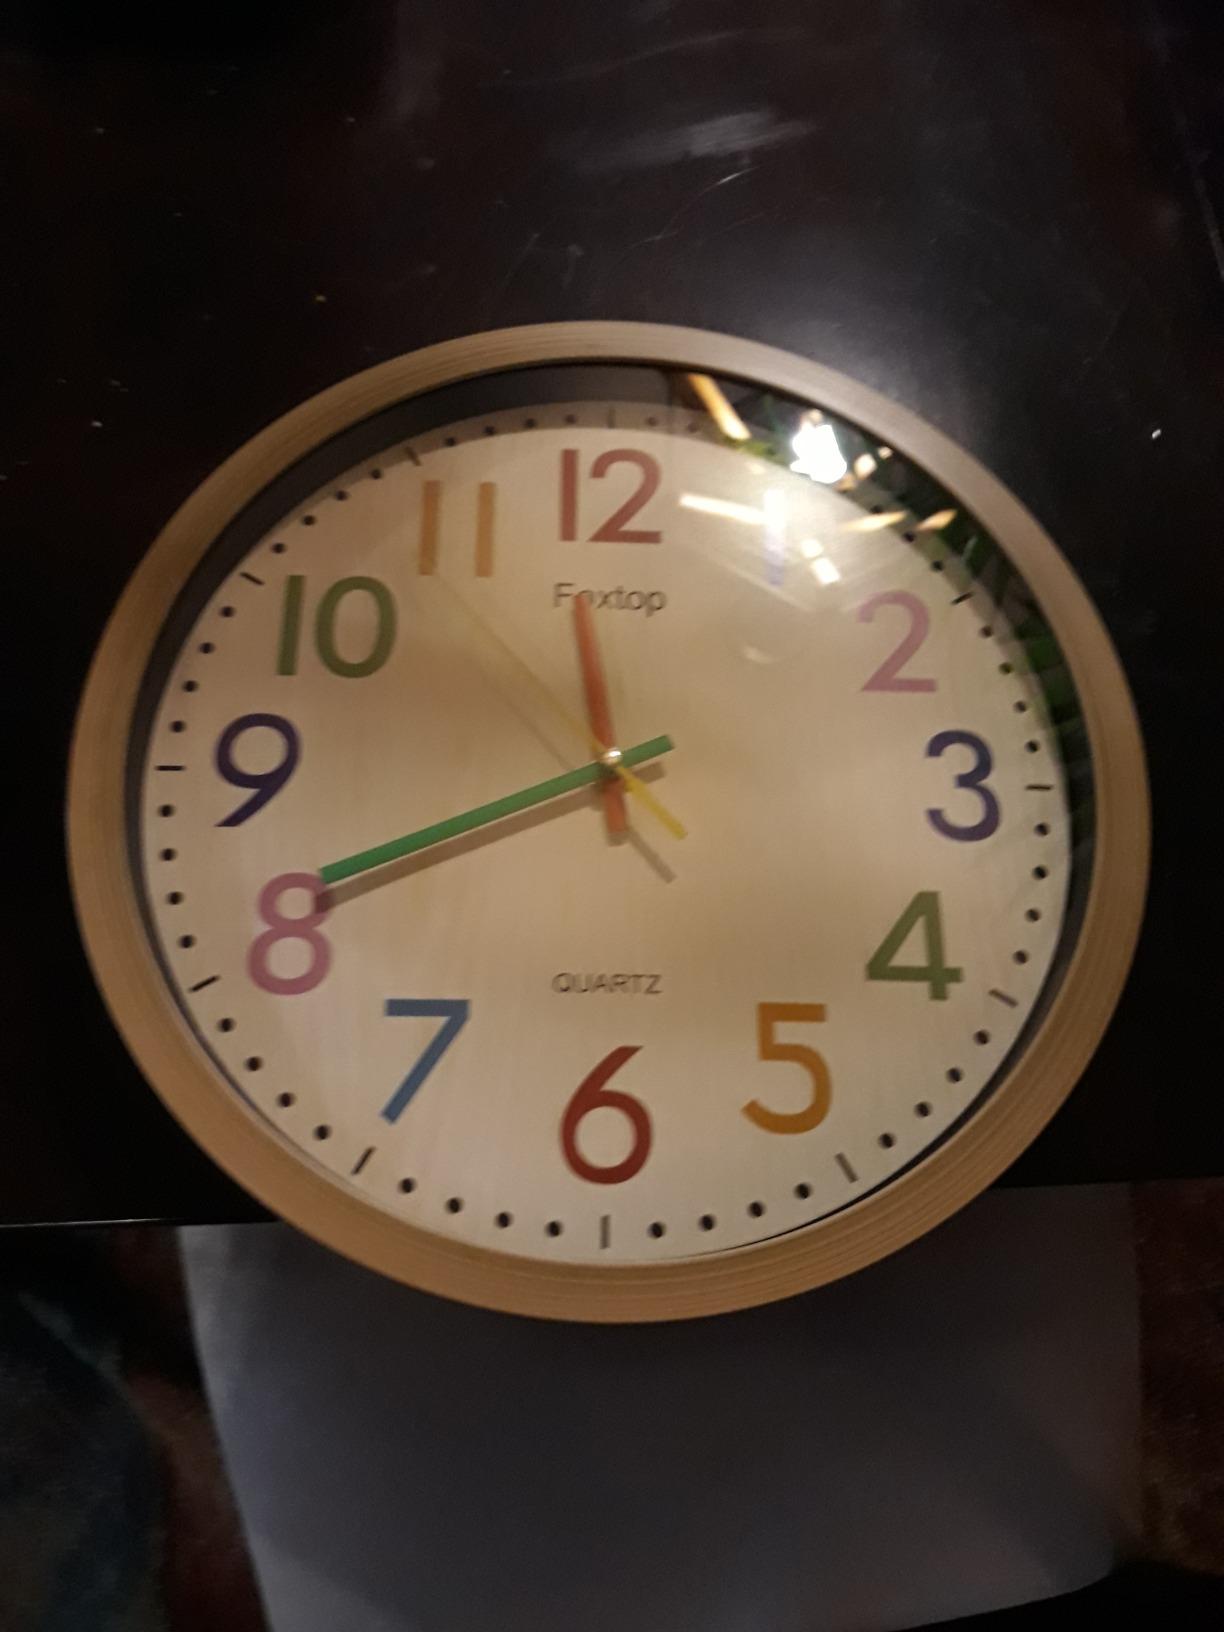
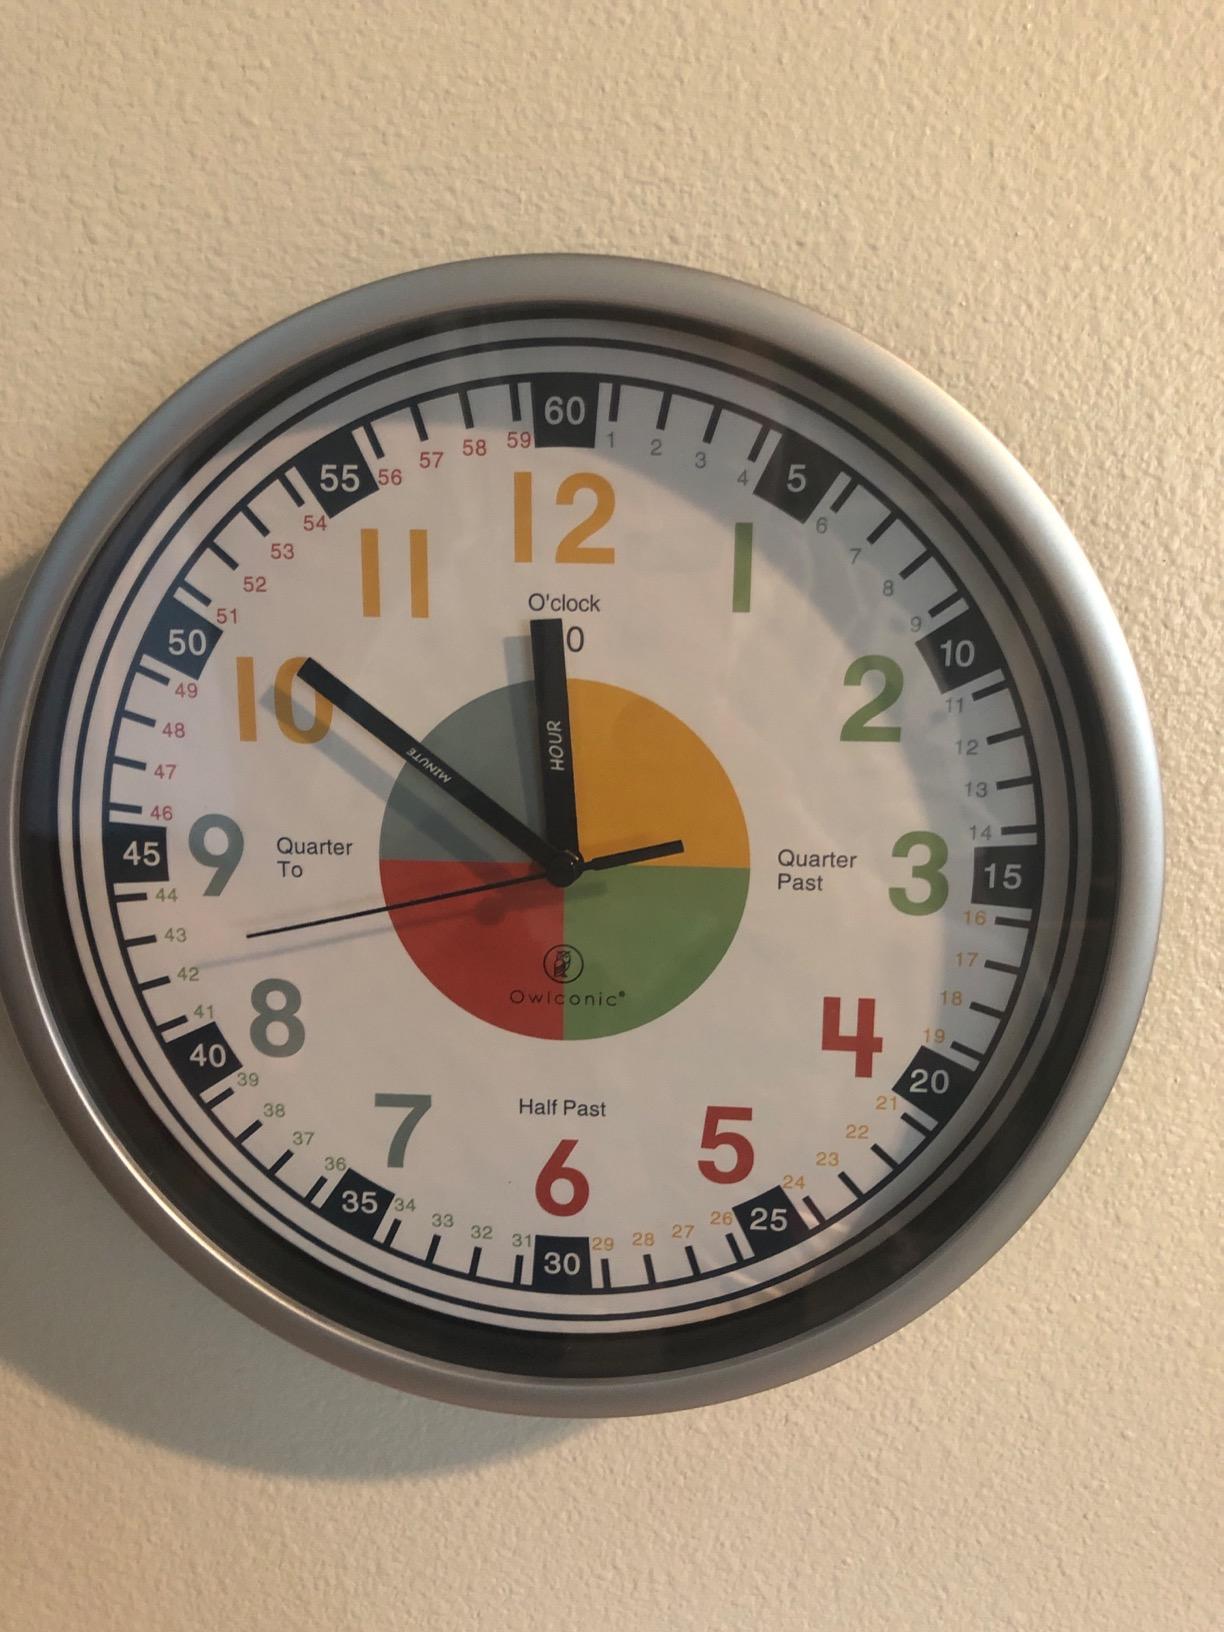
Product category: clock
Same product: no